History of USM Alger (1937–1962)

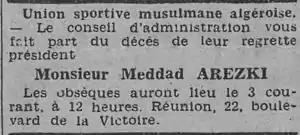
Announcing The death of the club president Arezki Meddad in L'Écho d'Alger newspaper.

During the months of September and October, the Algiers League (L.A.F.A.) held several sessions, meetings, and discussions with club representatives to assess the possibility of continuing competitions, to consider organizational reforms suited to the new situation, and to find appropriate solutions, including the adoption of new regulations. It was agreed to maintain football activity in the form of a unified transitional championship called the Championnat de guerre de la Ligue d'Alger. This competition would bring together teams from the three divisions. Honor Division, First Division, and Second Division that expressed and confirmed their willingness to participate.